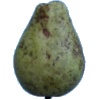
Label: pear_stone